Chinatowns in the United States

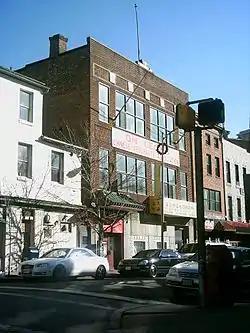
The On Leong Building in Baltimore's Chinatown

The official historical and current Chinatown of Honolulu, Hawaii is located near North Hotel Street and Maunakea Street and contains traditional Chinese businesses. Unlike Chinatowns in the continental United States which were largely established by immigrants from Taishan, Honolulu's Chinatown was started in the 1890s by early settlers from Zhongshan, Guangdong Province. They migrated to Hawaii for work on the islands' sugarcane plantations and rice fields, and many became successful merchants and relocated to the city of Honolulu. As with many other Chinatowns in the United States, it was noted for its unsanitary conditions throughout the 19th century, including an outbreak of bubonic plague in 1899. For a period after the 1940s, it degenerated into a red-light district.